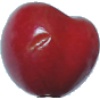
Label: Cherry 2